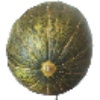
Label: melon_piel_de_sapo